Ipsach

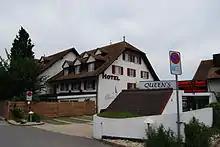
Hotel and buildings in Ipsach

Ipsach has a population of . , 10.3% of the population are resident foreign nationals. Over the last 10 years (2001-2011) the population has changed at a rate of -0.4%. Migration accounted for -0.4%, while births and deaths accounted for 0.3%.